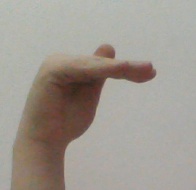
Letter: khaa